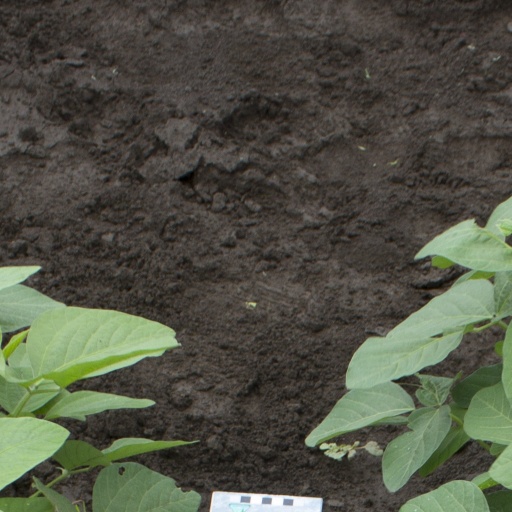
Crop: soybean